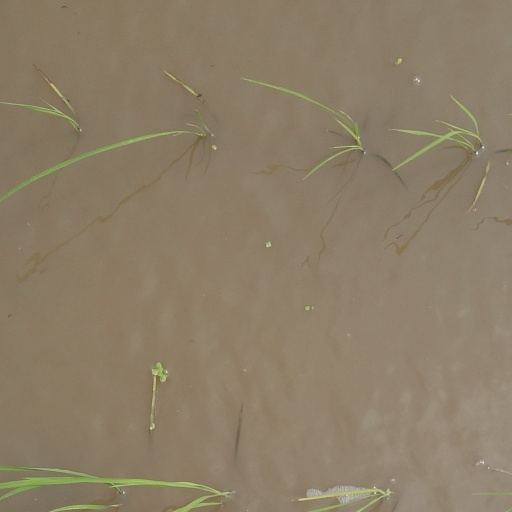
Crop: rice